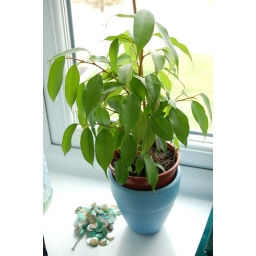
plant by window